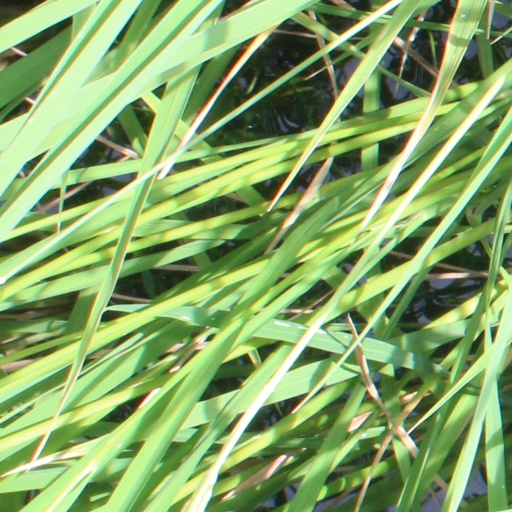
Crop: rice